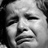
Emotion: sad